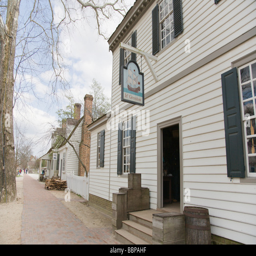
colonial - style houses line the streets